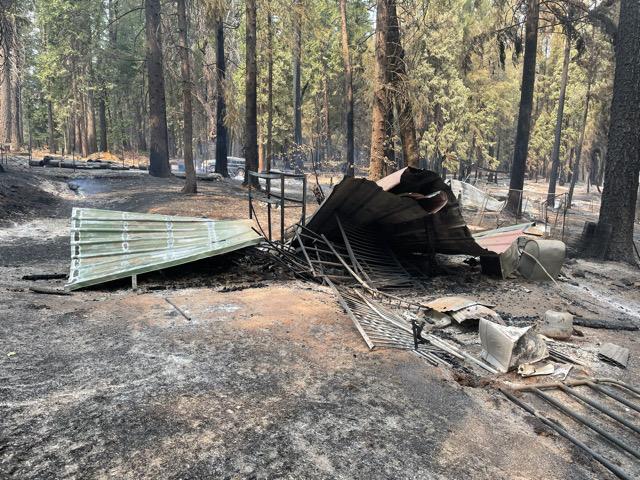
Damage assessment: destroyed